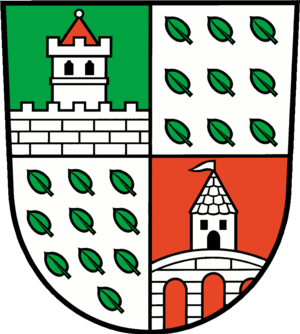
Uebigau-Wahrenbrück est une ville de Brandebourg, située dans l'arrondissement d'Elbe-Elster.